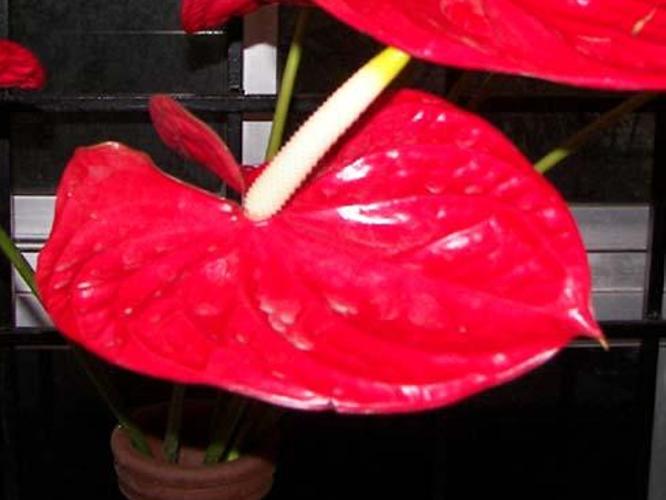
Label: anthurium